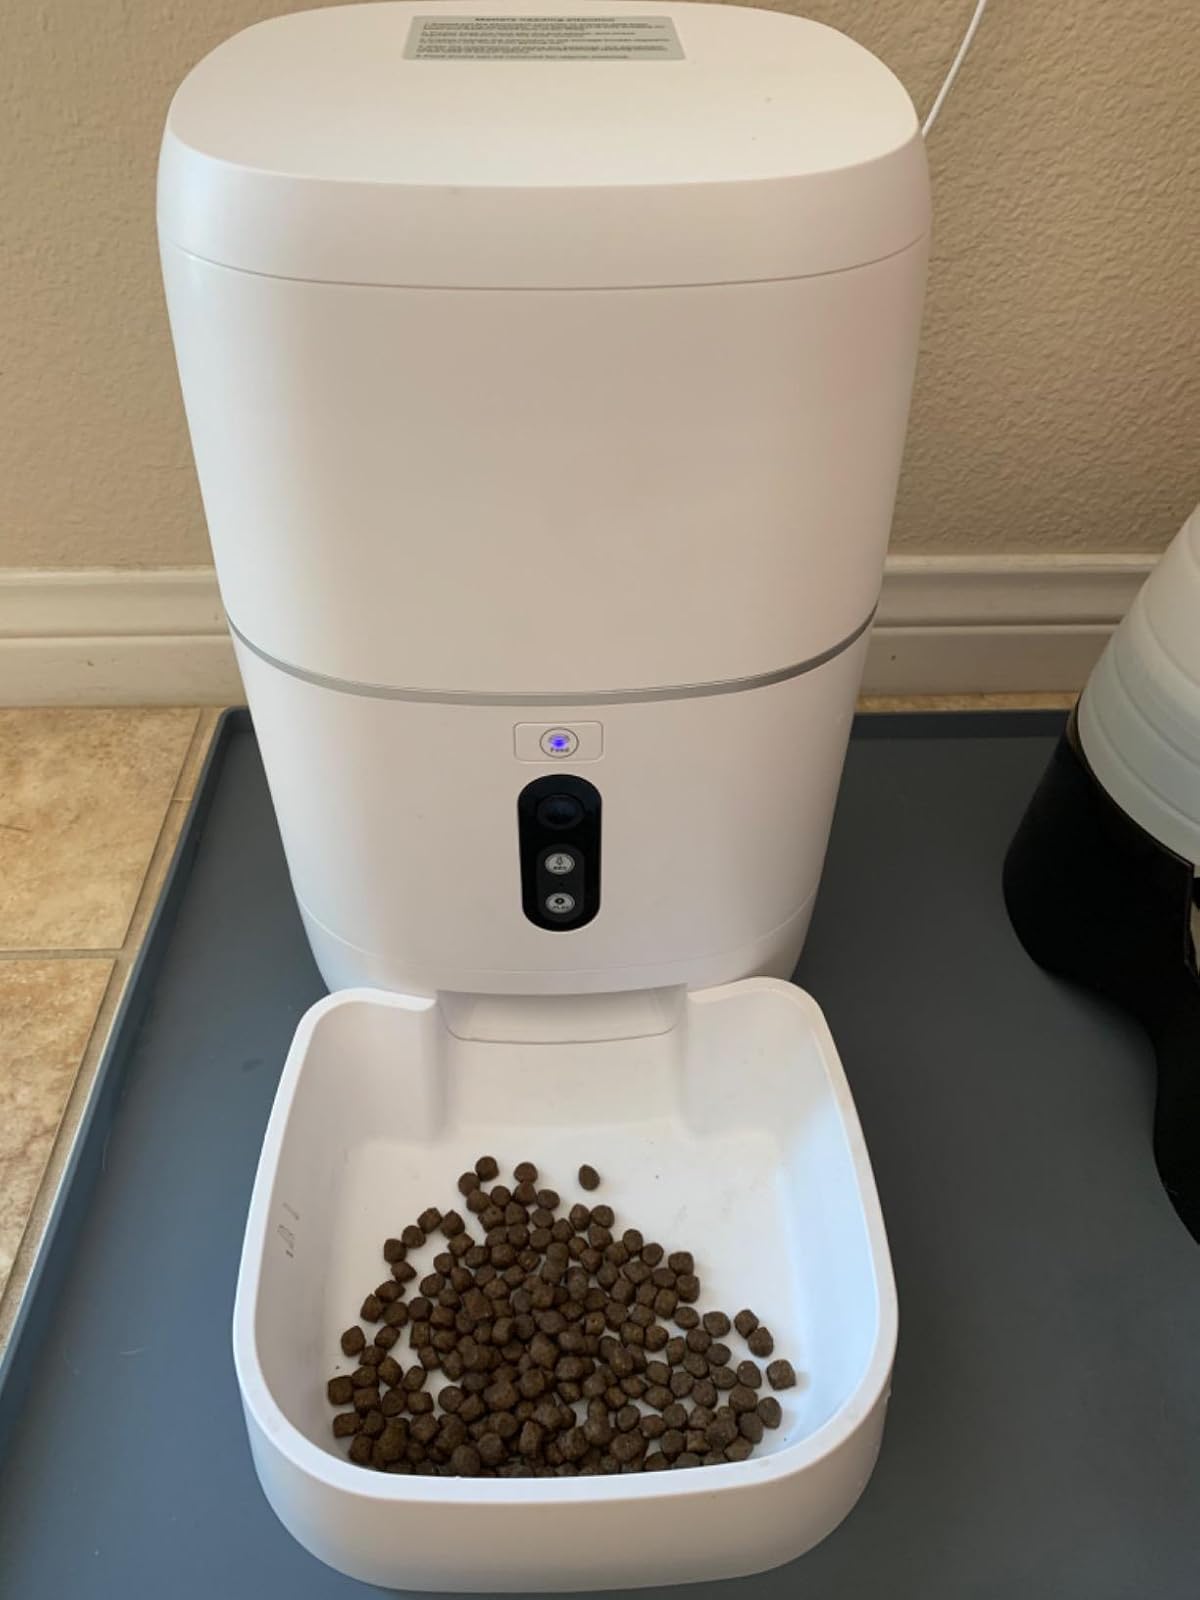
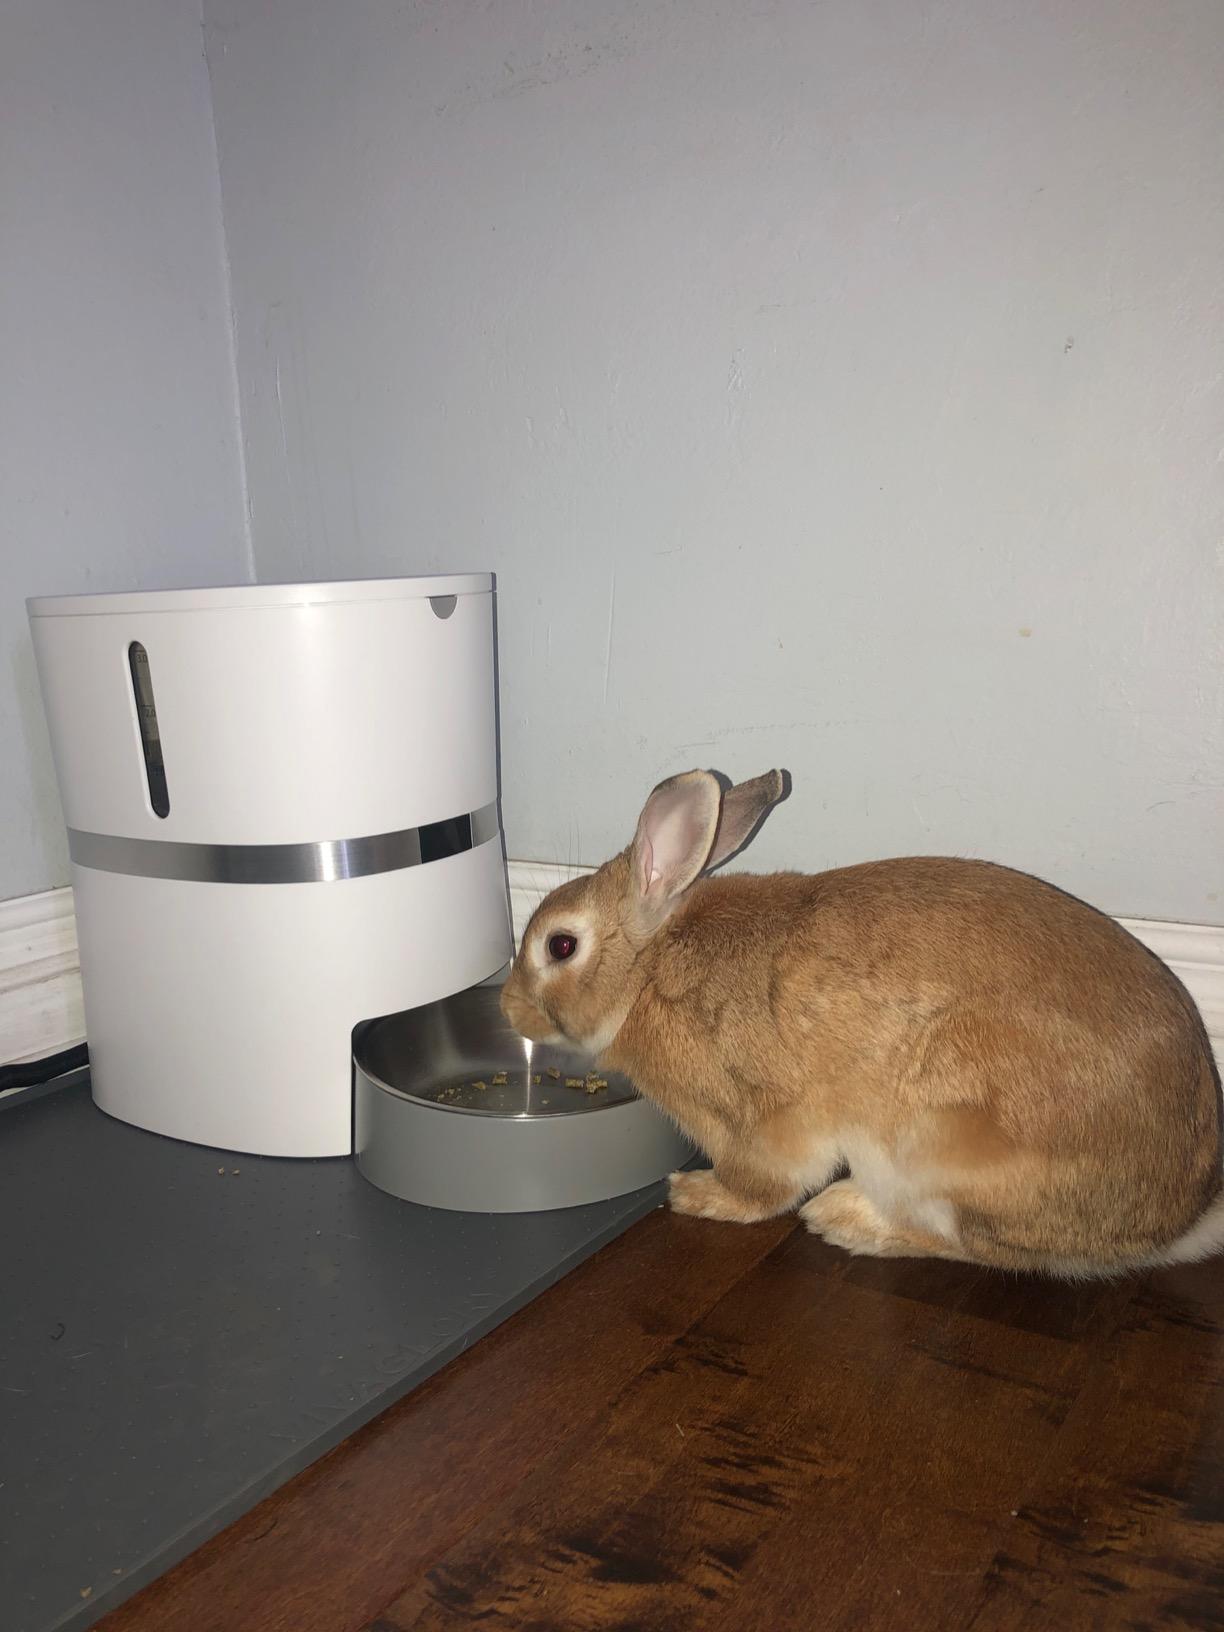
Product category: items_feeder
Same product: no